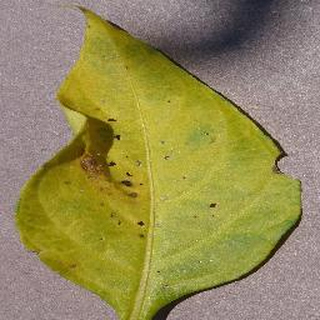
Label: bell_pepper_bacterial_spot